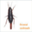
Label: cockroach